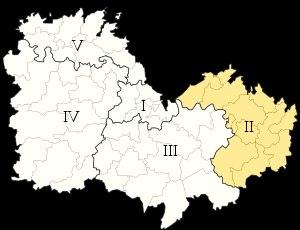
La deuxième circonscription des Côtes-d'Armor est l'une des cinq circonscriptions législatives françaises que compte le département des Côtes-d'Armor situé en région Bretagne.